Lincoln's Inn

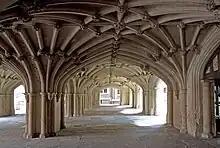
17th-century vaulted undercroft below the chapel

Old Square and Old Buildings were built between 1525 and 1609, initially running between numbers 1 and 26. Although 1 exists near the Gatehouse, the others now only run from 16 to 24, with some buildings having been merged to the point where the entrances for 25 and 26 now frame windows, not doorways. Hardwicke Buildings was built in the 1960s, was originally named "Hale Court", between the east range of New Square name changed in the 1990s. The buildings of Lincoln's Inn in Old Square, New Square and Stone Buildings are normally divided into four or five floors of barristers' chambers, with residential flats on the top floor. The buildings are used both by barristers and solicitors and other professional bodies.